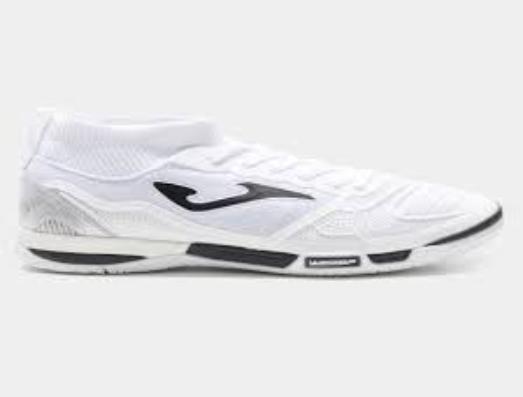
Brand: Joma-1
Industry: Clothes